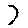
Label: 7